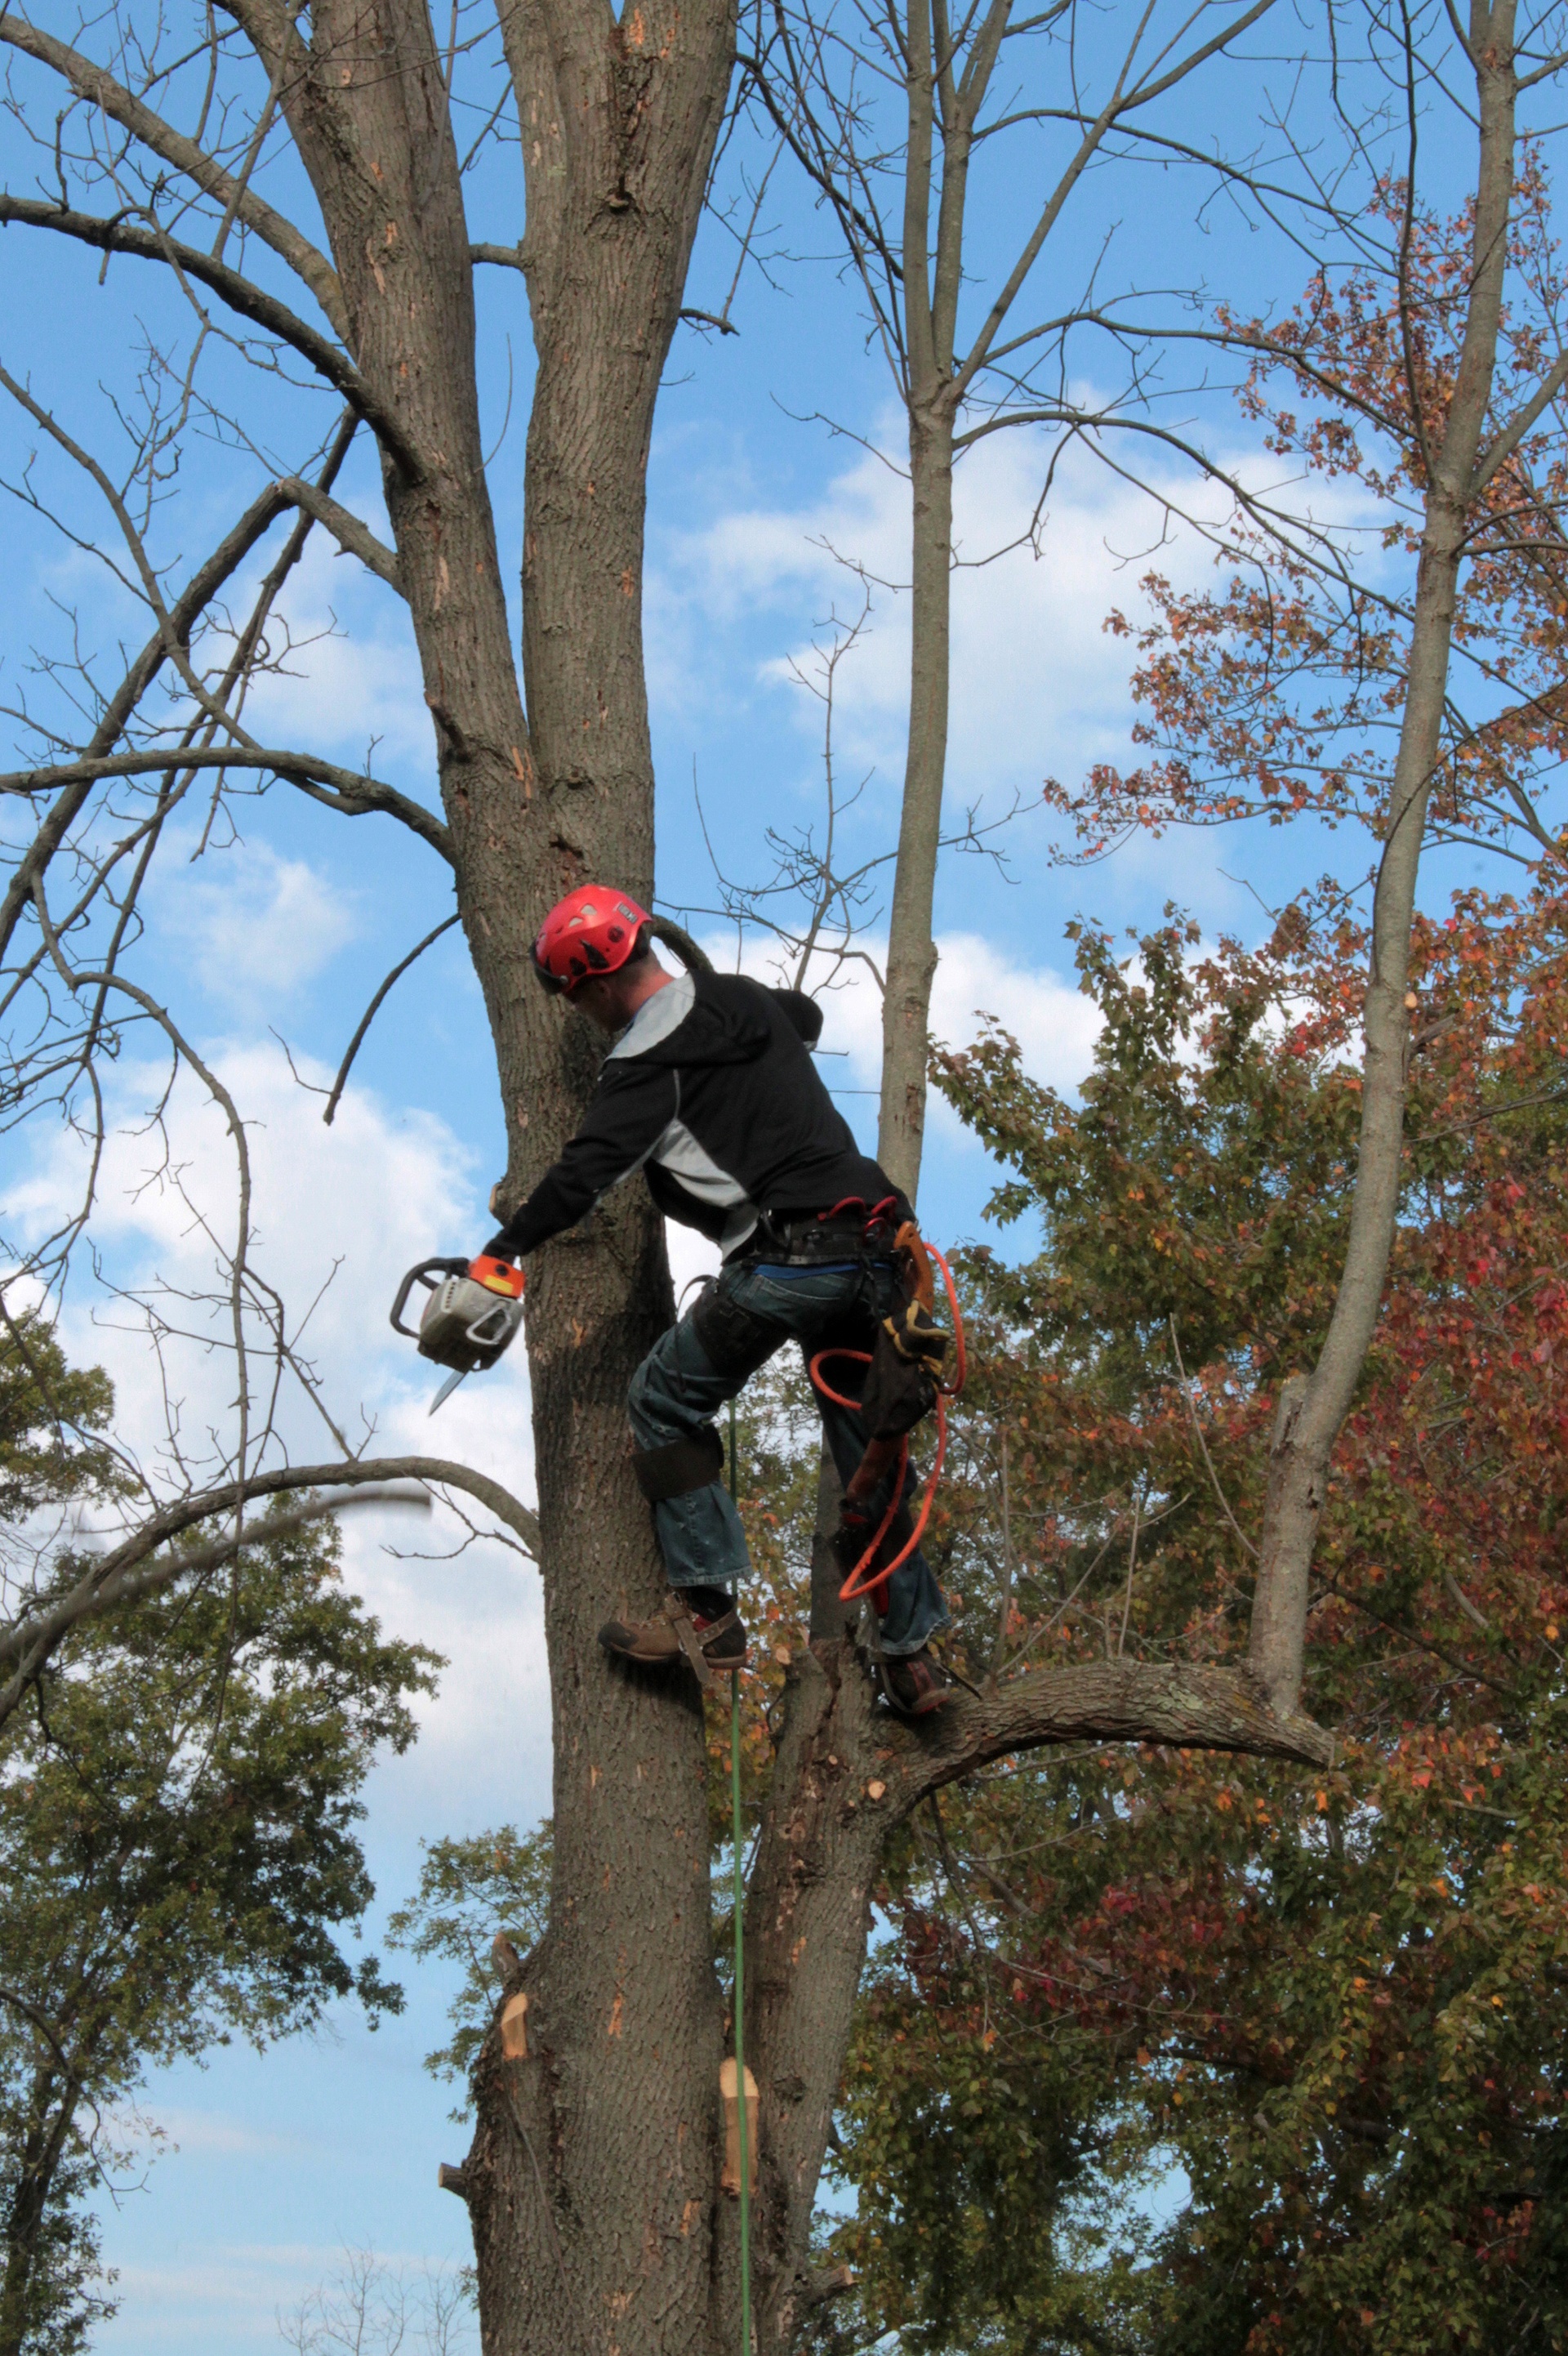
tree, branch, plant, flower, adventure, trunk, spring, balance, autumn, ash, climb, cut, cutting, chainsaw, trimming, arborist, lumberjack, disease, limbing, emerald ash borer, tree service, woodsman, tree trimming, safety gear, woody plant